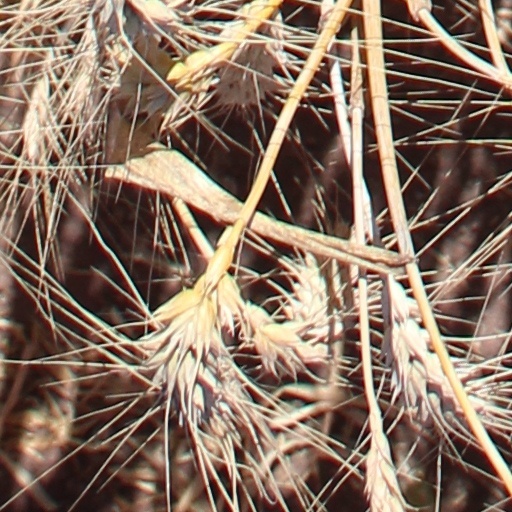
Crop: wheat